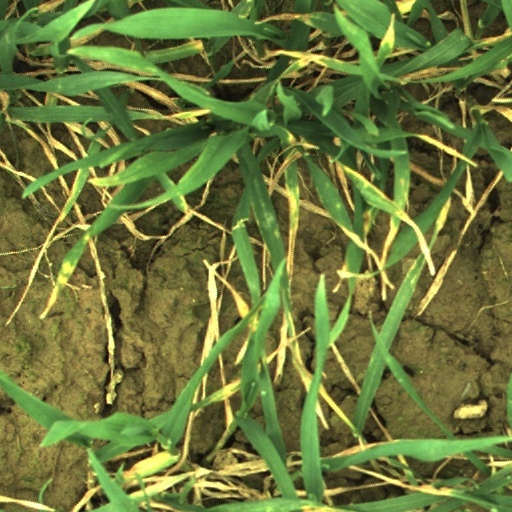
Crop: wheat